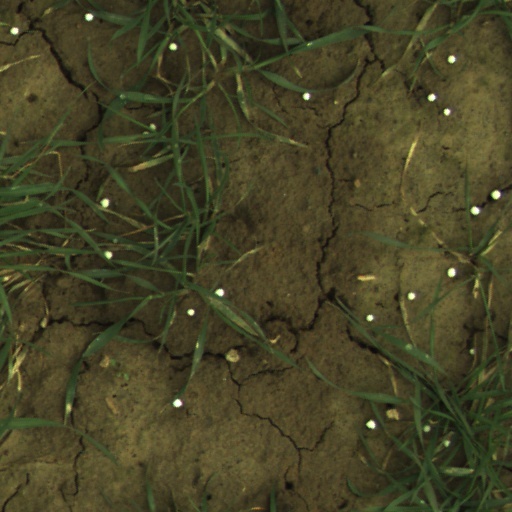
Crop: wheat